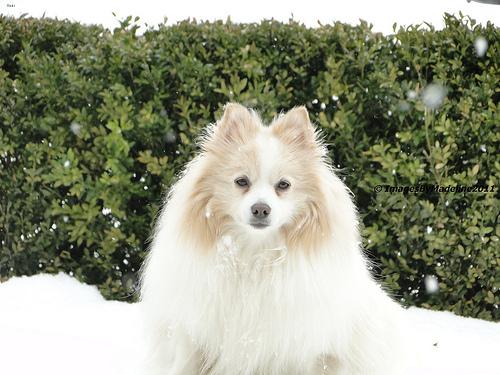
Breed: pomeranian